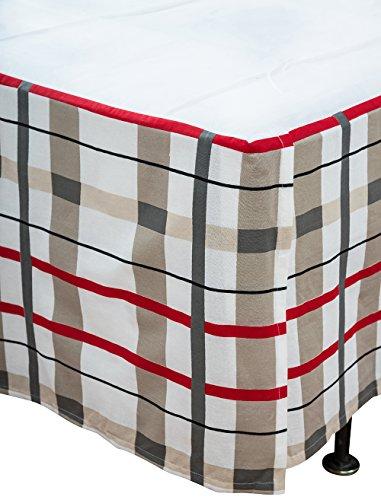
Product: Rizzy Home BS1489 Bed Skirt, 54"X79", White
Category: Home & Kitchen | Bedding | Kids' Bedding | Bed Skirts
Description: Bed Skirt: 54" x 79" with 15" drop.
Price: $40.44
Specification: ProductDimensions:54x0.1x79inches|ItemWeight:2.05pounds|ShippingWeight:2.05pounds(Viewshippingratesandpolicies)|Manufacturer:RizzyHome|ASIN:B00JKPV8AM|DomesticShipping:ItemcanbeshippedwithinU.S.|InternationalShipping:Thisitemisnoteligibleforinternationalshipping.LearnMore|Itemmodelnumber:BS1489FBS